History of rugby union in Australia

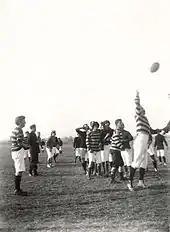
A rugby game in Queensland during the early 1900s.

The first rugby union club to be established in Australia was Sydney University's in 1863. A decade after the first club was formed, a body called the Southern Rugby Union was formed as a result of a meeting at the Oxford Hotel in Sydney, a Sydney competition was established, which was administered from the England Rugby headquarters at Twickenham. The first competition commenced the following year in 1865 with 6 teams.